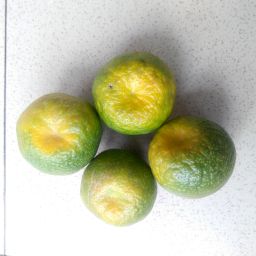
Fruit: Orange
Quality: Good